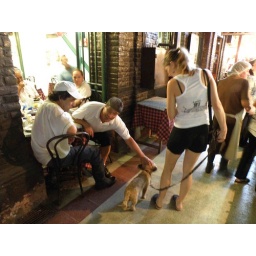
Marvin making friends at the fish market in Santiago